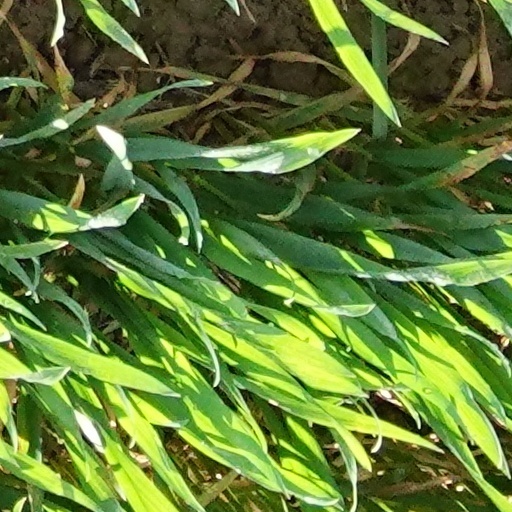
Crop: wheat